Wukro

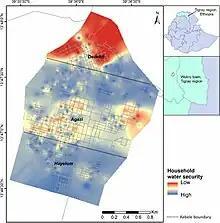
Map of Wukro town showing spatial distribution of household water security in August 2019. Red areas have low household water security.

Wukro has been growing rapidly and building construction has increased pressure on scarce water resources. The difference in water supply between the ‘haves’ and ‘have nots’ was found to be profound in 2022. For instance, in the central part of Wukro (Agazi) only 8 per cent of respondents reported stopping domestic or enterprise activities at home due to water scarcity experienced in the last year, compared to 66 per cent in the Northern part of the town (Dedebit), despite all the houses having their own taps.